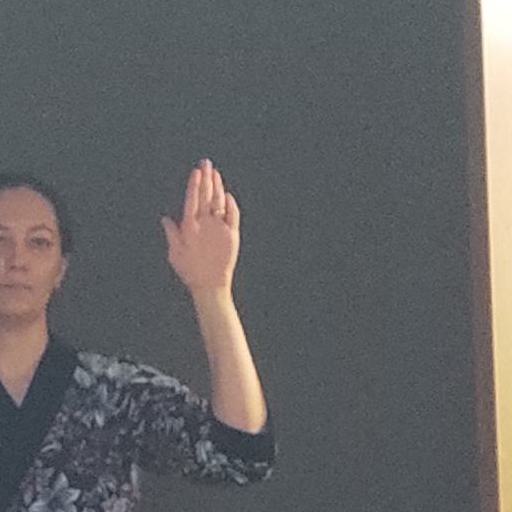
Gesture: stop